Yeshi Dhonden

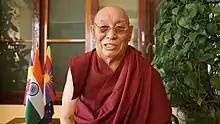

Yeshi Dhonden (15 May 1927 – 26 November 2019) was a Tibetan doctor of traditional Tibetan medicine, and served the 14th Dalai Lama from 1961 to 1980. In 2018, the Indian government honoured him with the Padma Shri, the fourth highest civilian award in India.